Olallie Lake Guard Station

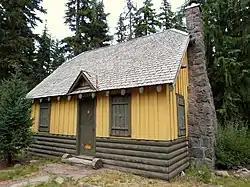
The Olallie Lake Guard Station in 2013

Olallie Lake Guard Station is a former guard station in the Clackamas ranger district of the Mt. Hood National Forest, in Jefferson County, Oregon. Built in 1939, the cabin is in the Olallie Scenic Area near Olallie Butte and Mount Jefferson in the Cascade Mountains. It was listed on the National Register of Historic Places in 1991.